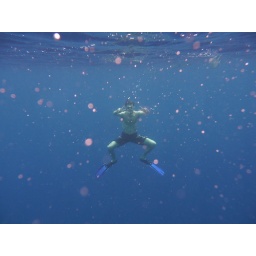
Suspended in the clear blue abyss